Mack Sennett

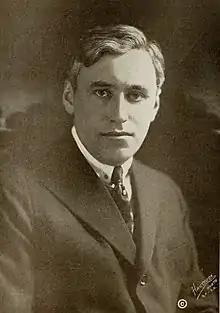
"The Moving Picture World", 1916

Mack Sennett (born Michael Sinnott; January 17, 1880 – November 5, 1960) was a Canadian-American producer, director, actor, and studio head who was known as the "King of Comedy" during his career.